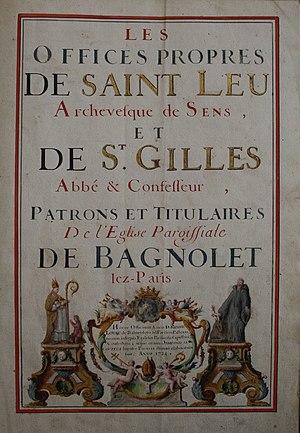
Page de titre des Offices de Saint-Leu et Saint-Gilles, ms. 1724. Archives diocésaines de Saint-Denis.
Siméon Le Couteux est un maître écrivain actif à Paris à la charnière des XVIIᵉ et XVIIIᵉ siècles.